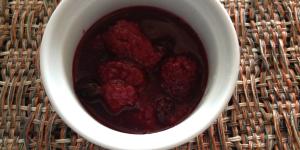
salsa de frutos rojos